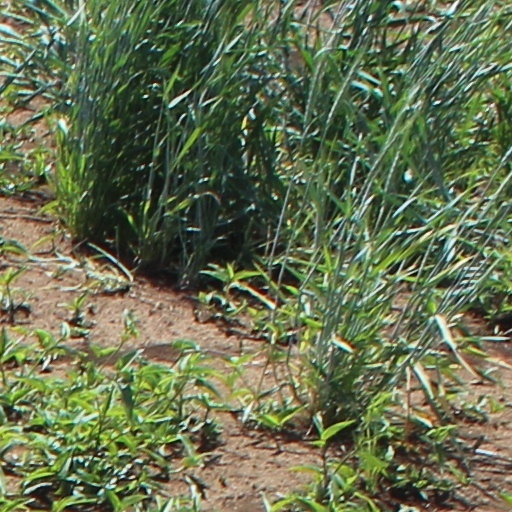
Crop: wheat